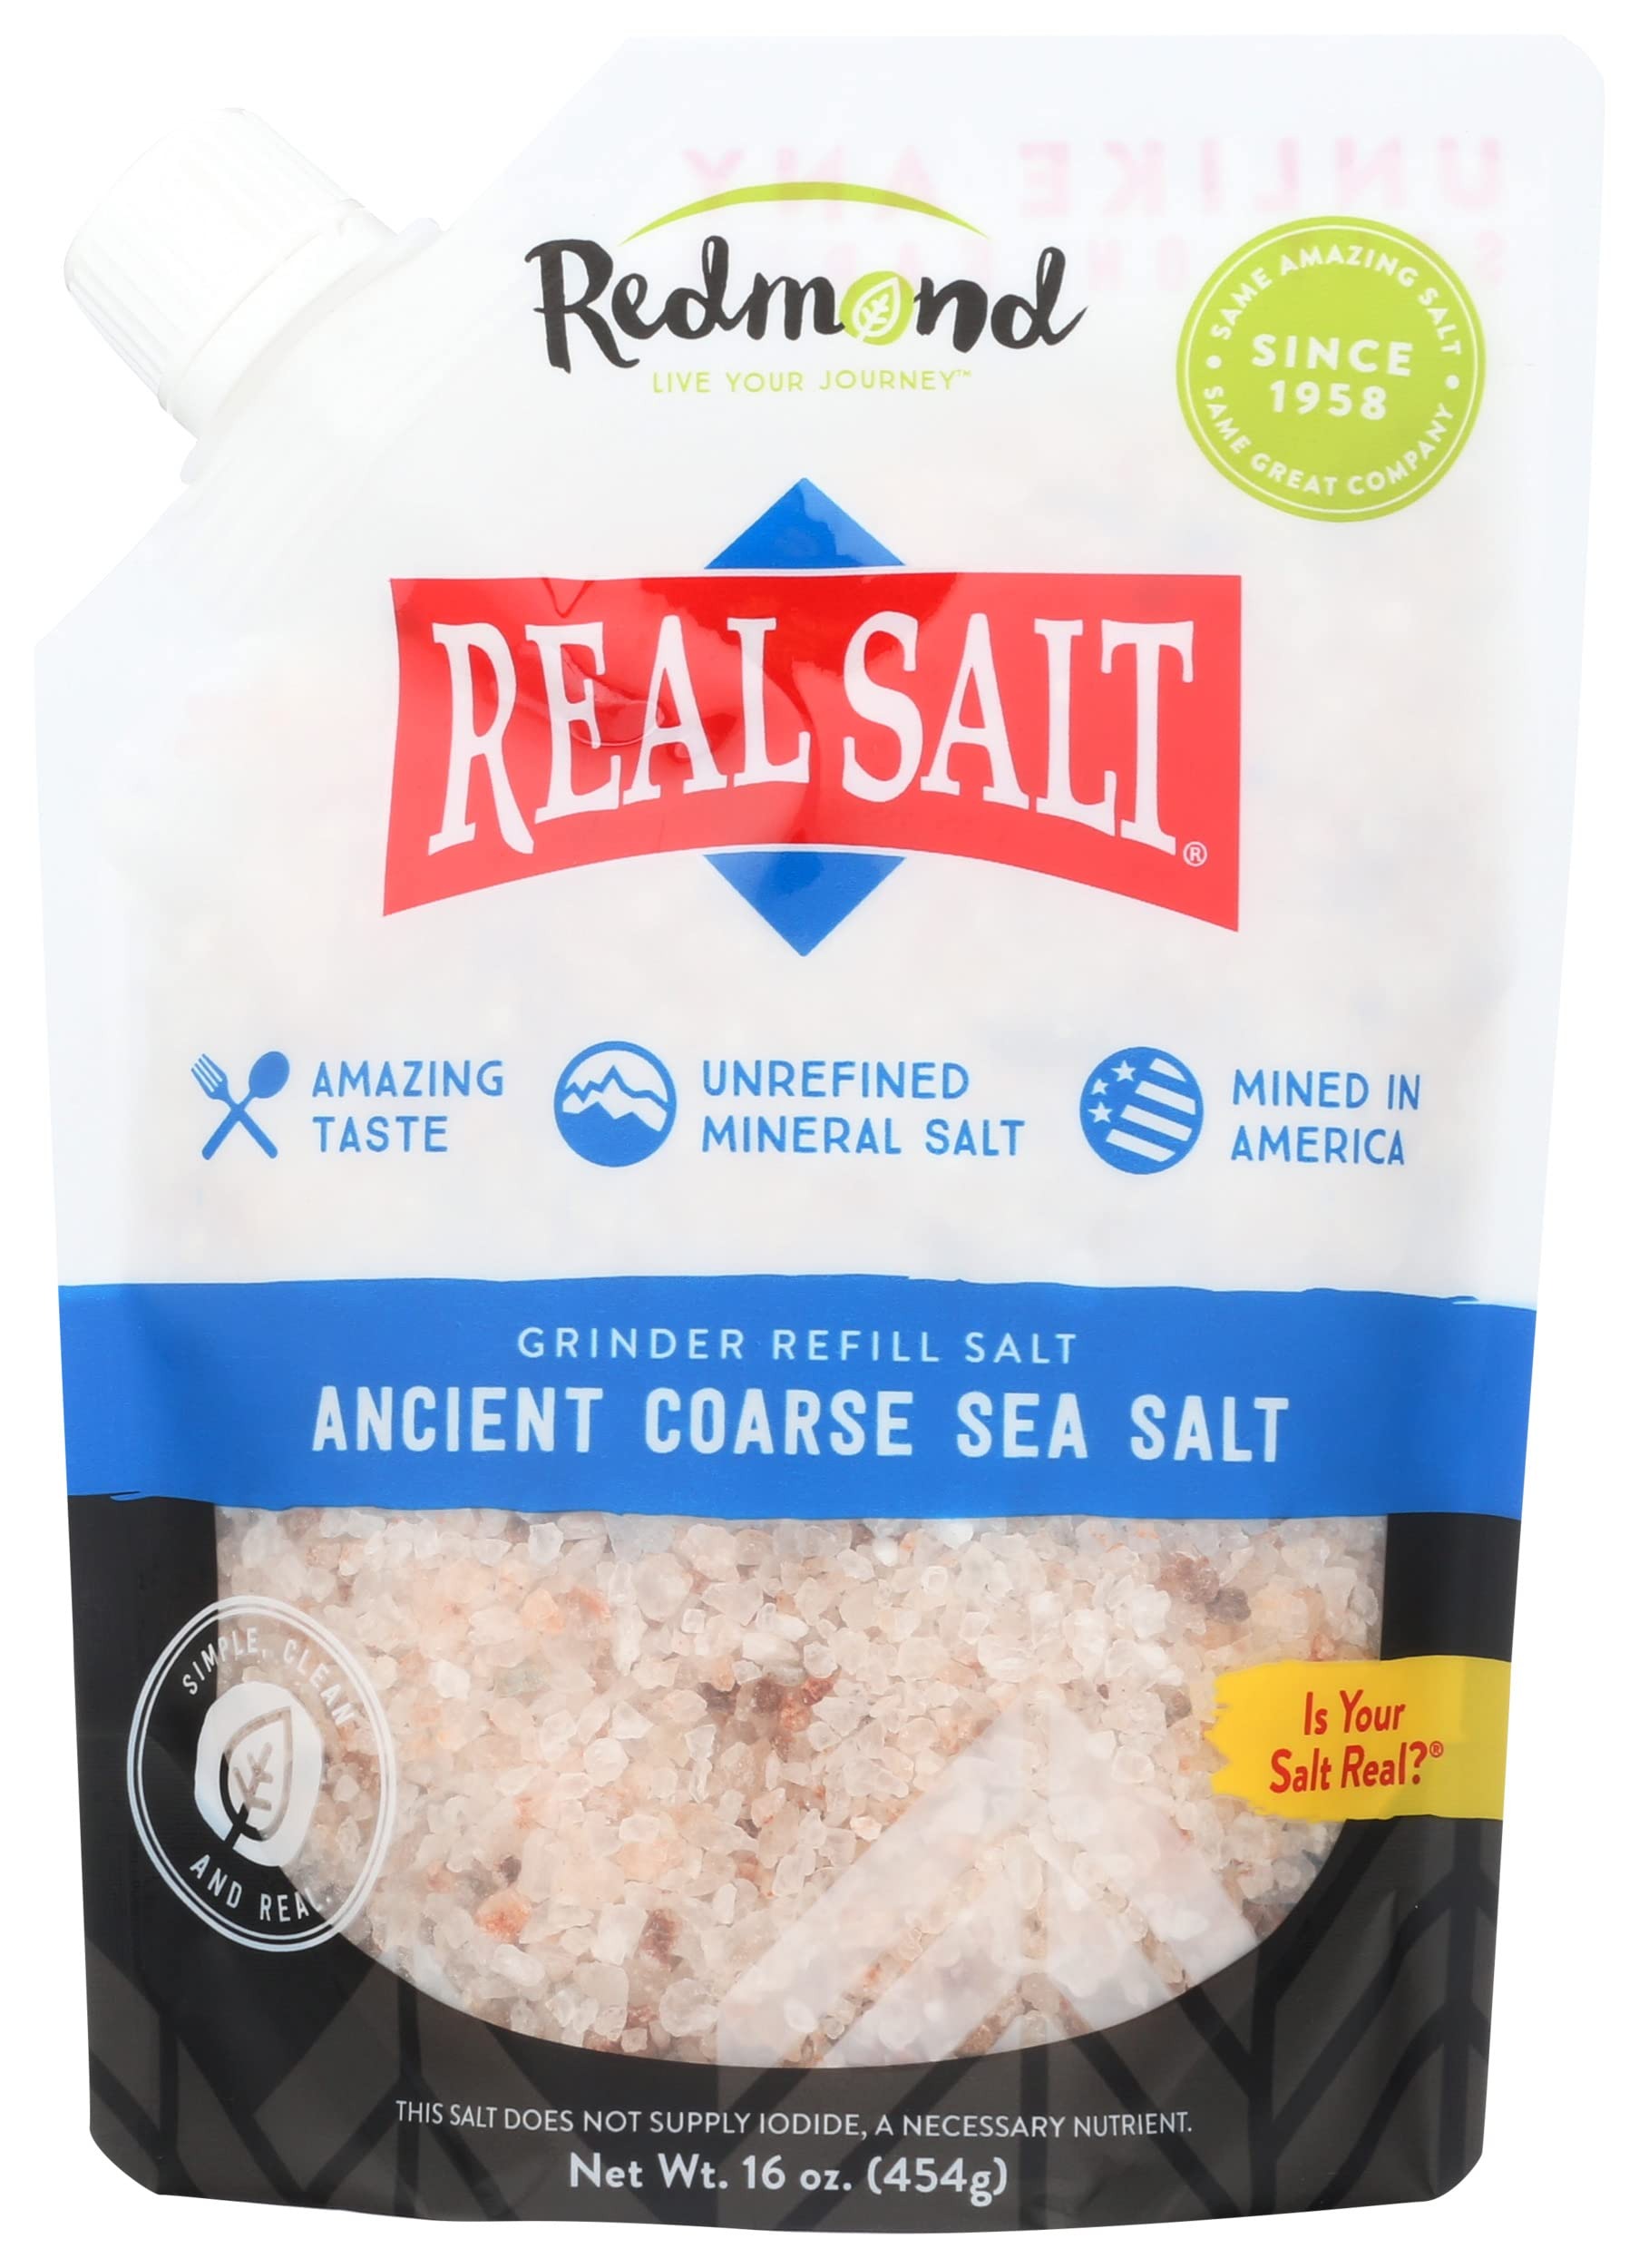
Item Name: Redmond Real Sea Salt - Natural Unrefined Gluten Free Coarse,16 Ounce Pouch (6 Pack)
Bullet Point 1: FLAVOR – Real Salt is unlike any salt on earth. It’s subtly sweet, never bitter sea salt that makes every bite delicious. First try Real Salt, then try any other salt. The difference will amaze you!
Bullet Point 2: NATURAL – Unrefined, unprocessed and ancient sea salt with trace minerals and no additives. Natural sea salt just the way nature made it, with nothing added and nothing removed
Bullet Point 3: HEALTHY – Recommended by doctors! An ancient sea salt recommended by doctors and health professionals for its unique blend of trace minerals
Bullet Point 4: VARIETY – Variety of packaging, sizing, and salt grain size (powder, fine, kosher, coarse), suitable for different application and use. Convenient refill pouches and shakers, perfect for food storage, and excellent for travel. Makes a practical and memorable gift for an individual or a whole family
Bullet Point 5: MINED IN USA – Mined in Utah since 1958 from an ancient seabed protected from modern pollution. Compared to Himalayan, Celtic, Tibetan, Malaysian, French, Hawaiian, Irish, and Marine Sea Salts, Real Salt means fewer food miles, ethical labor standards, and sustainable practices along with its addictive sweet-salt taste. The only American Pink and Black Salt.
Value: 96.0
Unit: Ounce

Price: 9.73